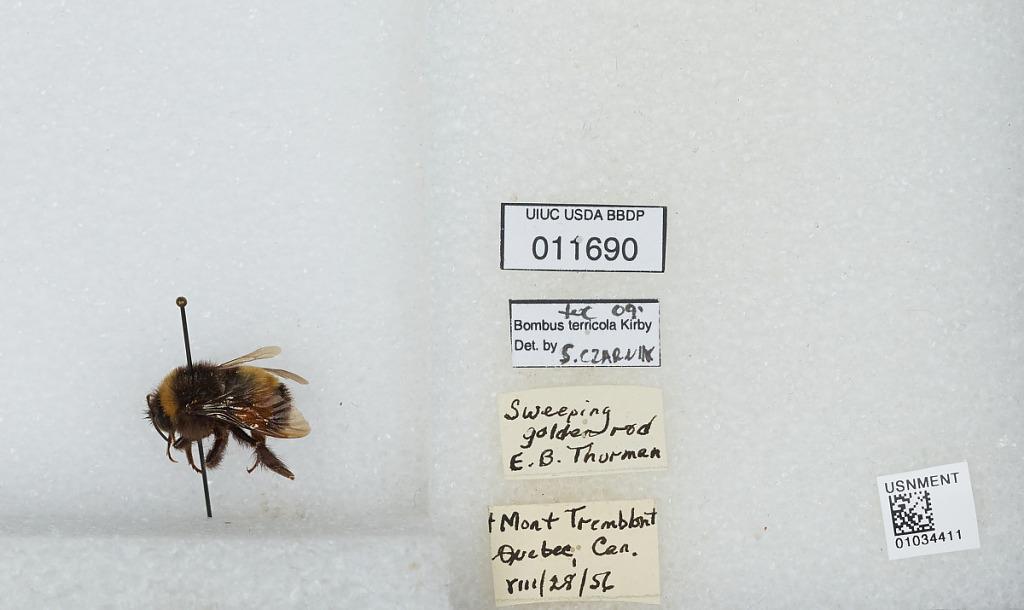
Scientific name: Bombus (Bombus) terricola Kirby
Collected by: E. Thurman
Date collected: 1956-8-28
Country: Canada
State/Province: Quebec
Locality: Mont Tremblant
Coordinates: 46.1614, -74.5603
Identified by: Czarnik, S.